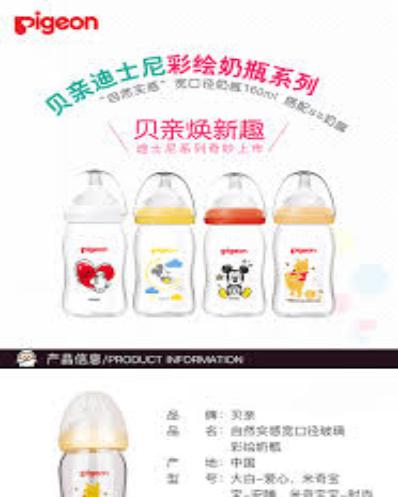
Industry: Necessities